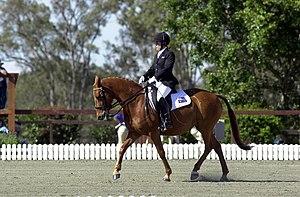
L'équitation est inscrite au programme des Jeux paralympiques pour la première fois en 1984 à New York et est systématiquement présente depuis l'édition de 1996 à Atlanta. Contrairement aux jeux olympiques où trois disciplines font partie du programme, seul le dressage para-équestre est présent à chaque jeux paralympiques. Cette dernière étant la seule discipline individuelle mixte de ces jeux.